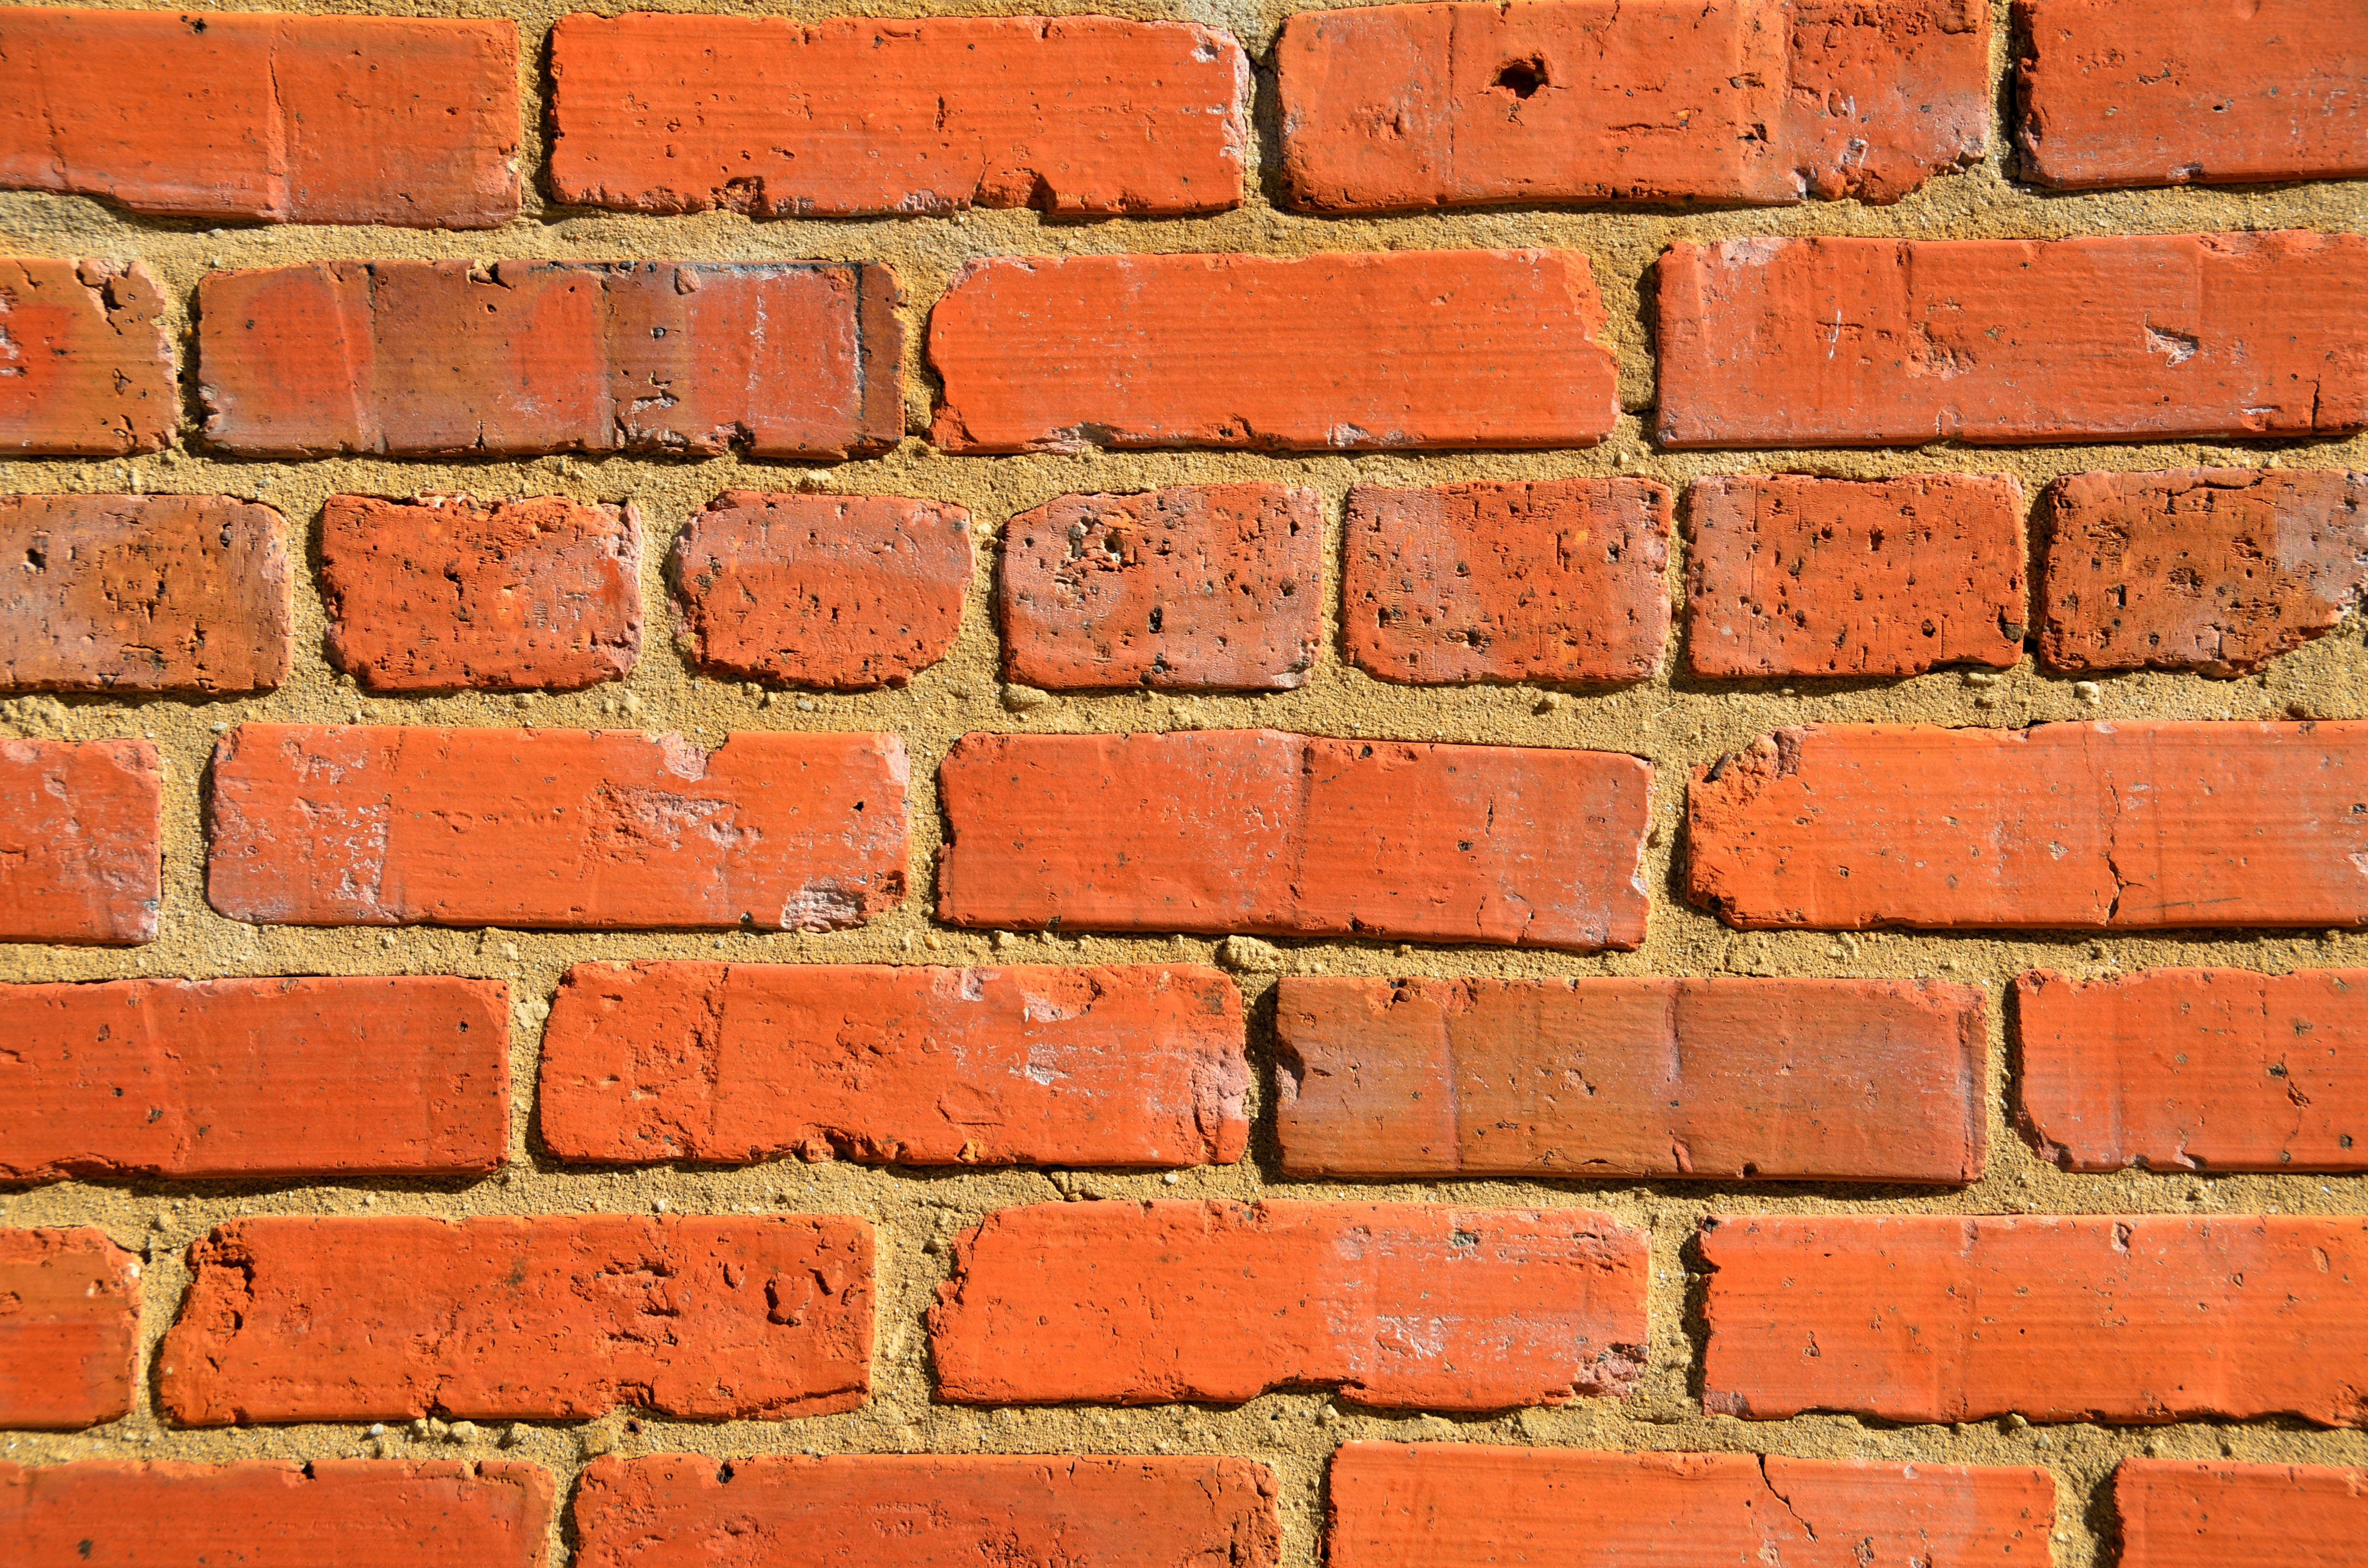
architecture, perspective, building, wall, construction, red, exterior, brick, material, concrete, outdoors, background, design, contemporary, brickwork, backdrop, nobody, red brick